Luisa Adorno

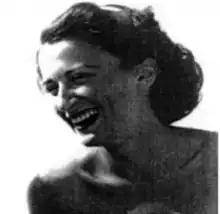

Luisa Adorno, pseudonym of Mila Curradi (2 August 1921 – 12 July 2021) was an Italian writer and teacher.